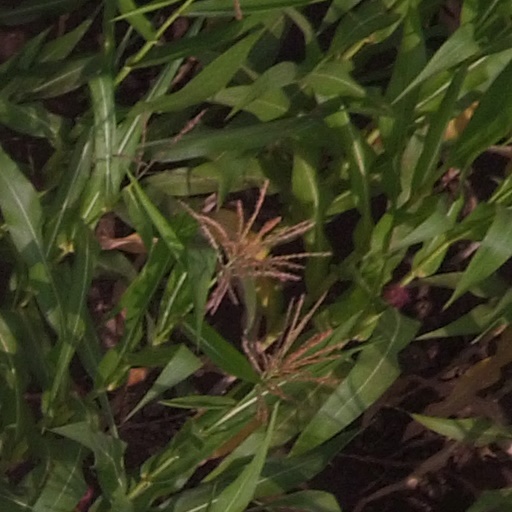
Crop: maize; corn